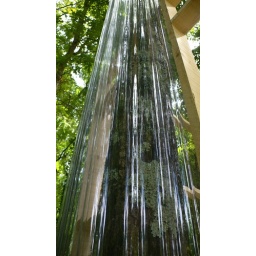
Clear corrugated plastic walls in one of the trees